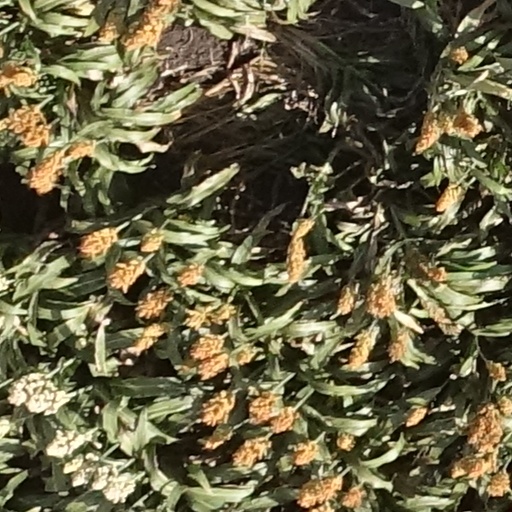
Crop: sorghum